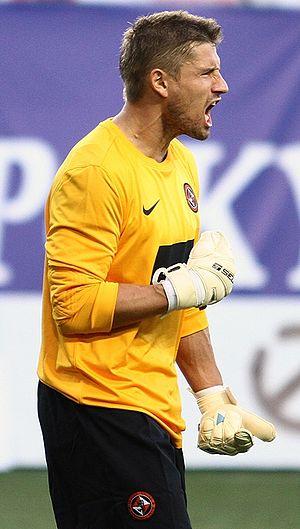
Radosław Cierzniak, né le 24 avril 1983 à Szamocin, est un footballeur international polonais. Il est gardien de but au Legia Varsovie.